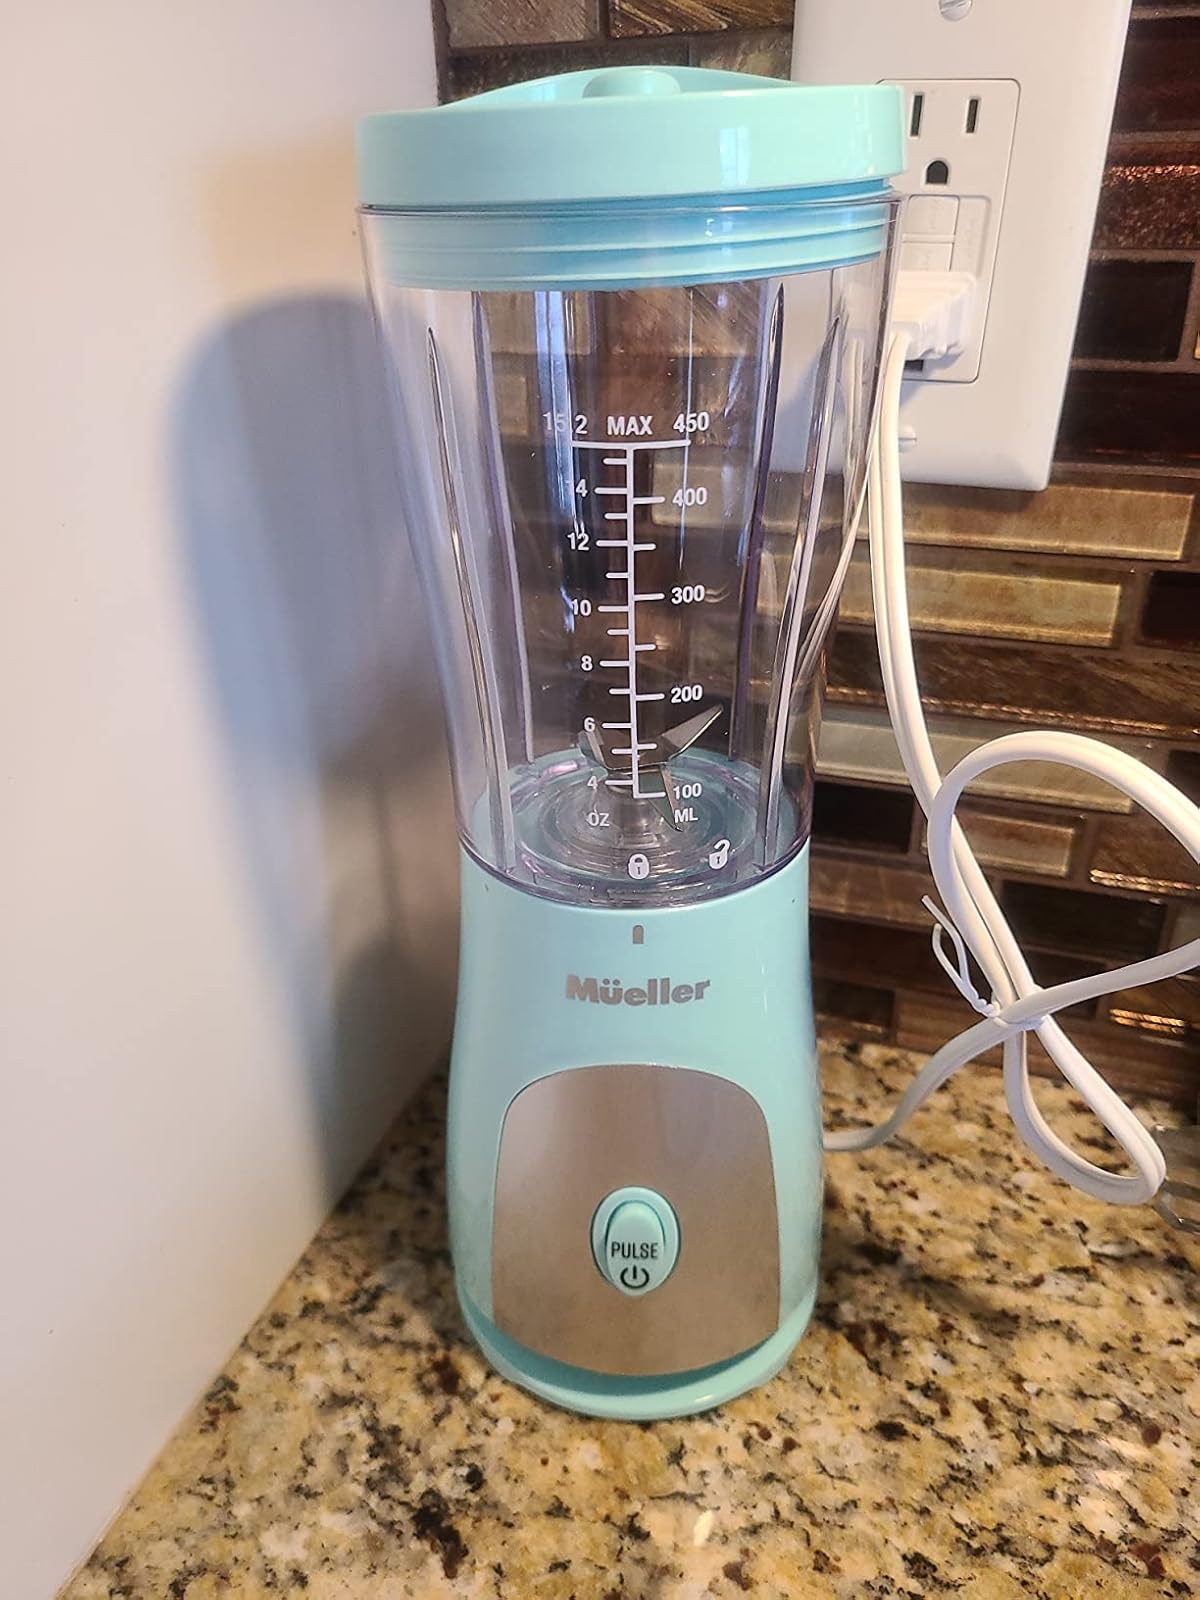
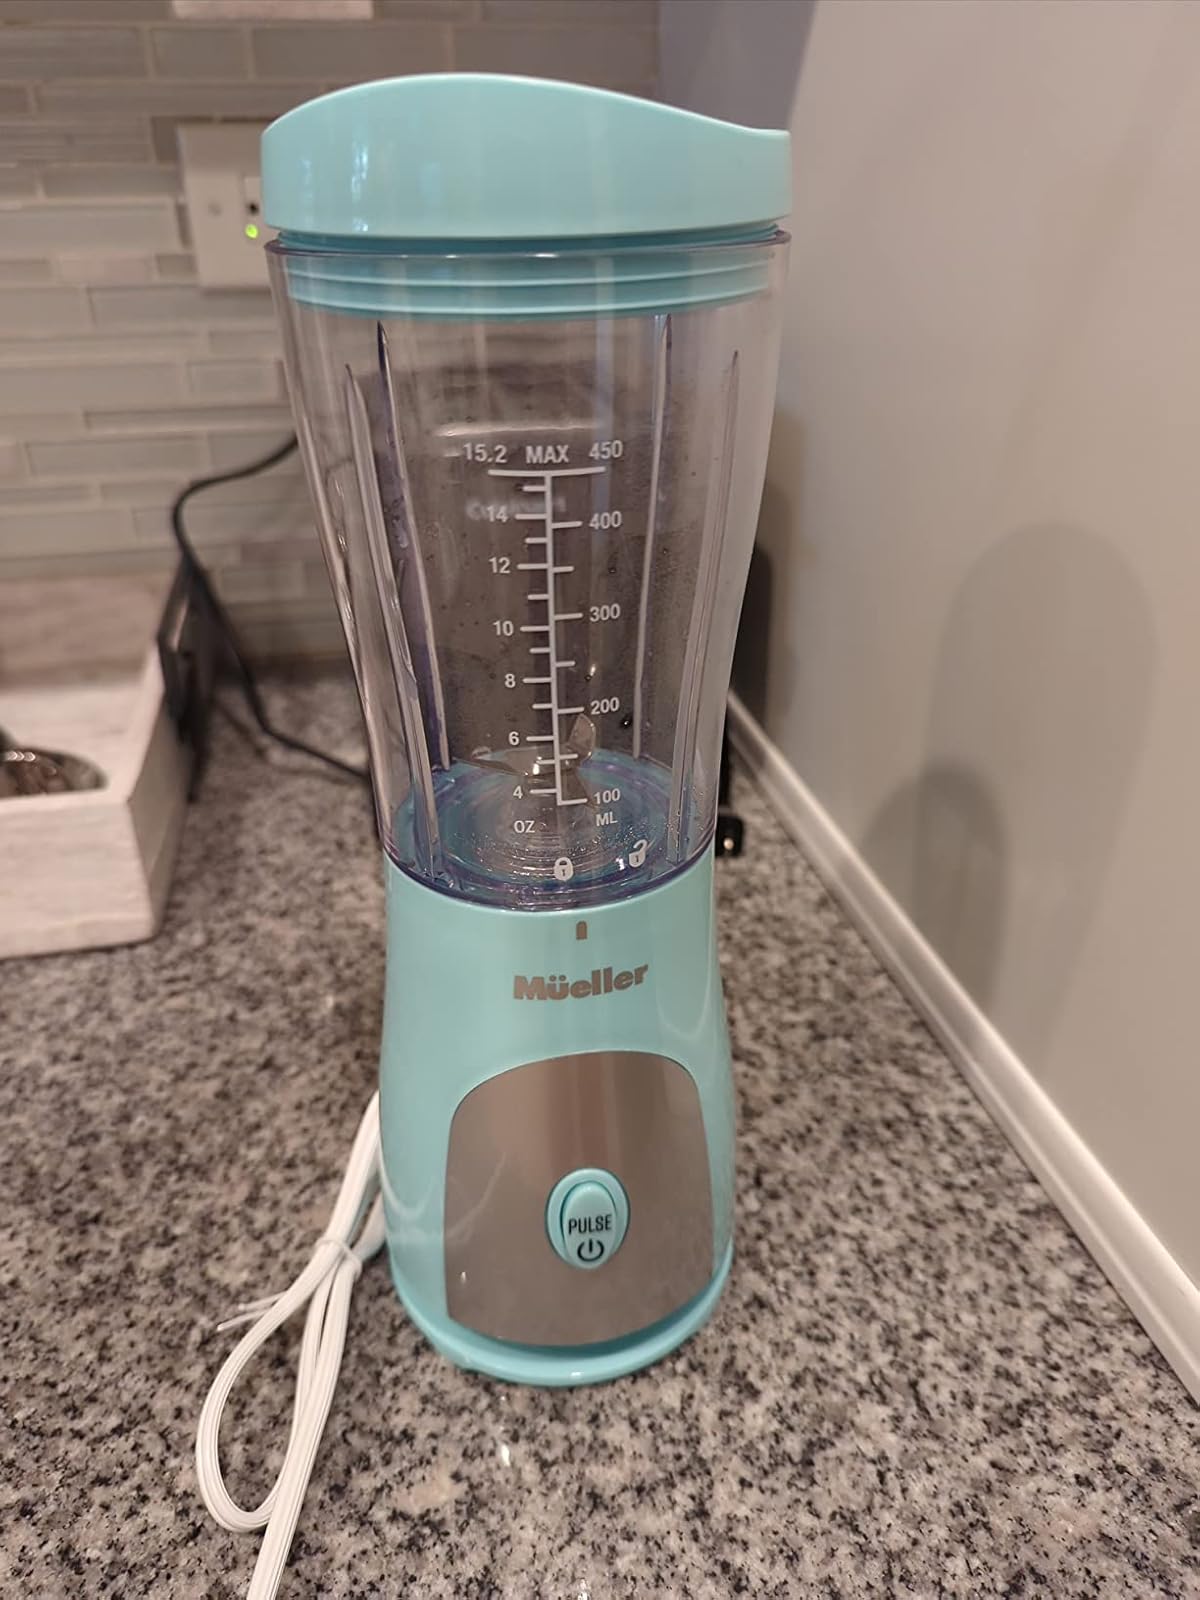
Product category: items_blender
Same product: yes